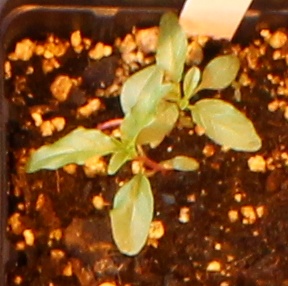
Label: Waterhemp